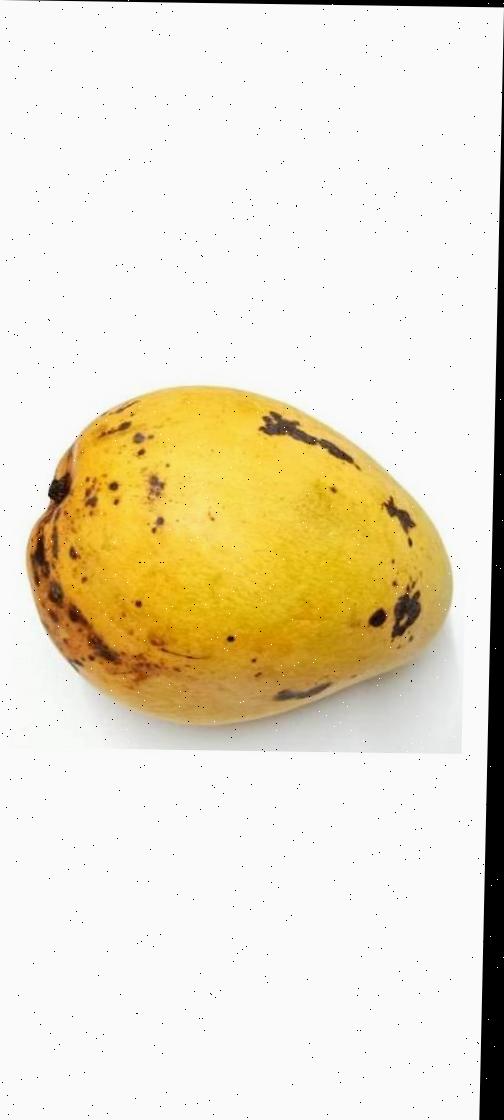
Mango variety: Bari-11